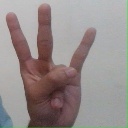
अक्षर: क्ष